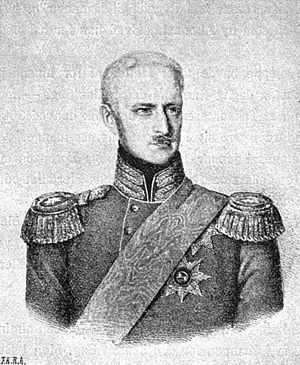
Frederik af Nør
Frederik Emil August, prins af Nør (23. august 1800 - 2. juli 1865) var søn af Frederik 6.s søster Louise Augusta og hertug Frederik Christian af Augustenborg.
Frederik Emil August, prins af Nør var søn af Frederik 6.s søster Louise Augusta og hertug Frederik Christian af Augustenborg. Hans mor købte i 1832 godset Nør ved Egernførde til ham, og han kaldte sig herefter prins af Nør. Han havde to søskende: dronning Caroline Amalie af Danmark og hertug Christian-August af Augustenborg.